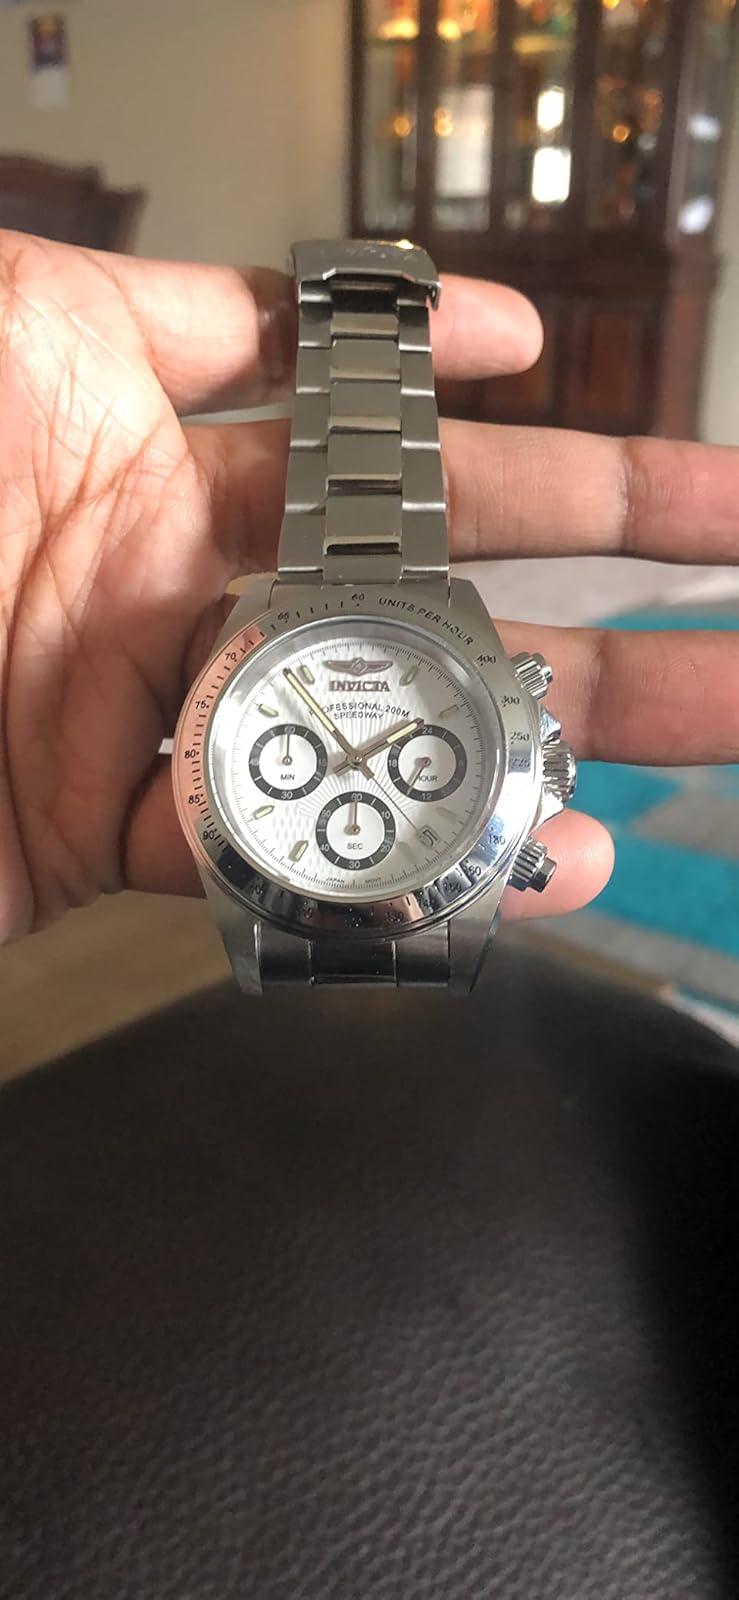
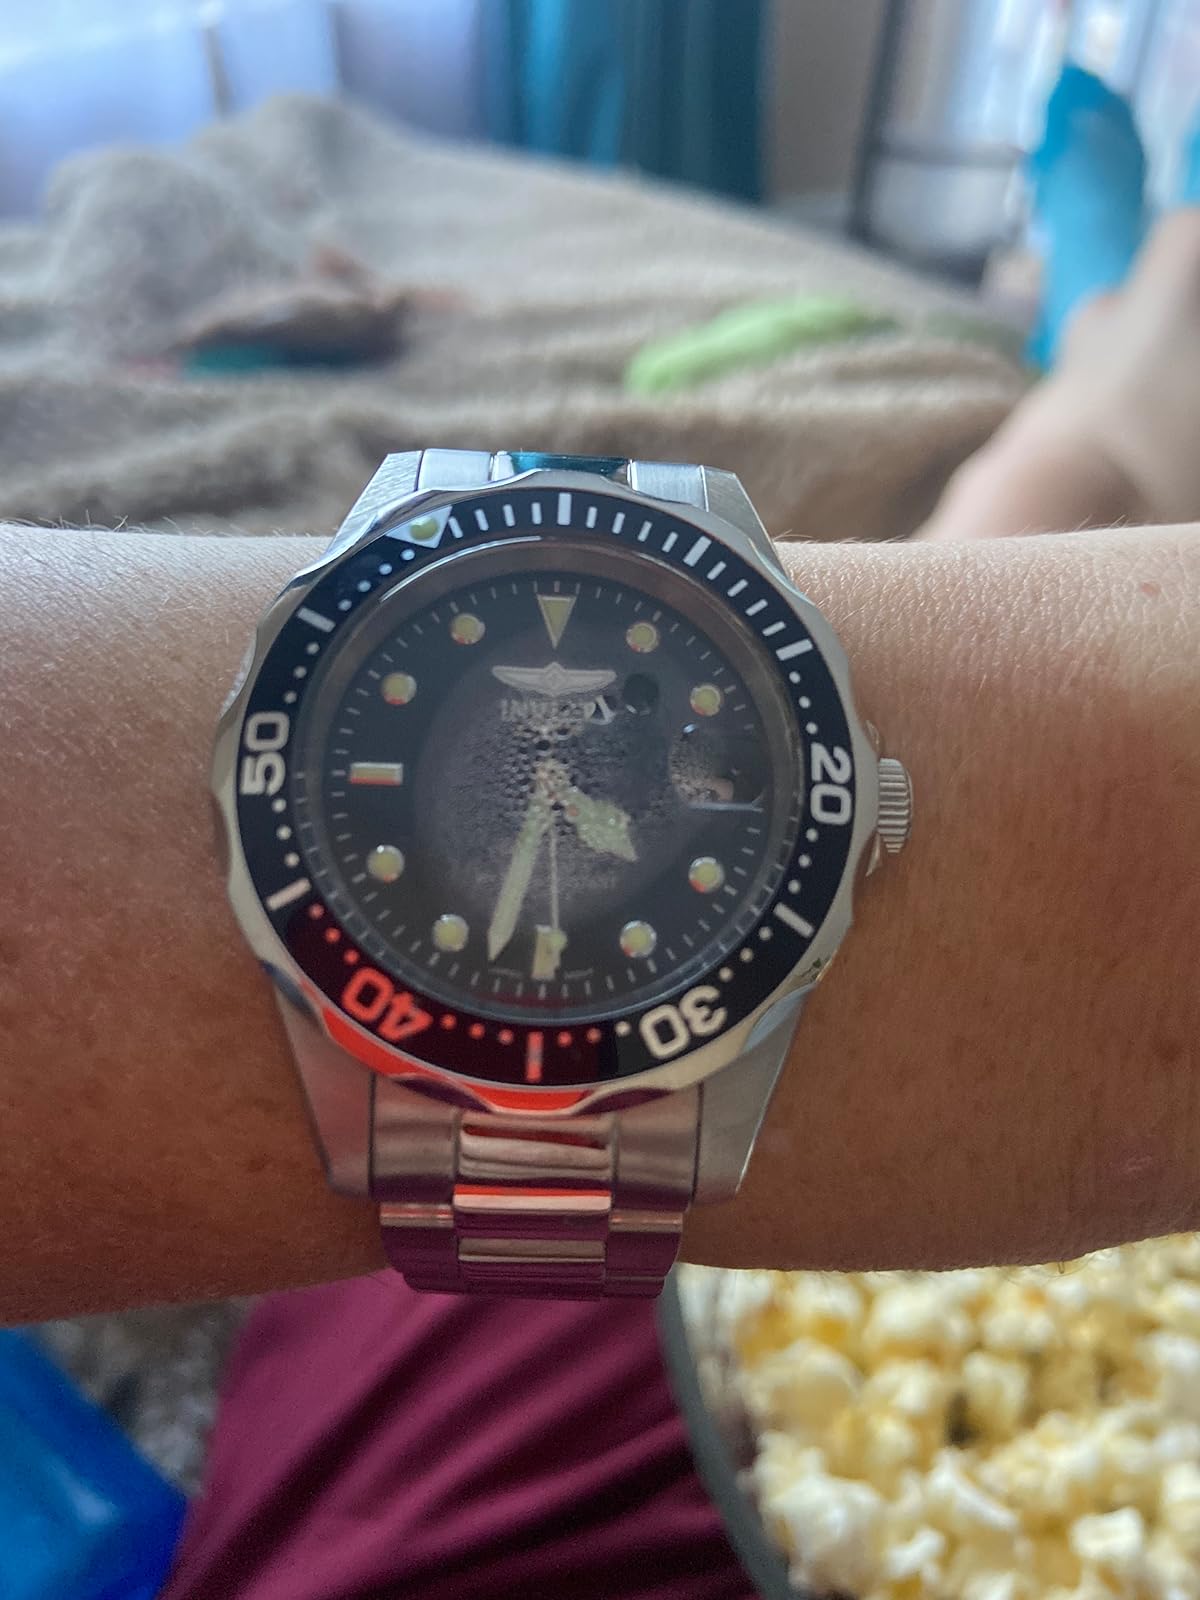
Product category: accessories_watch
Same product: no